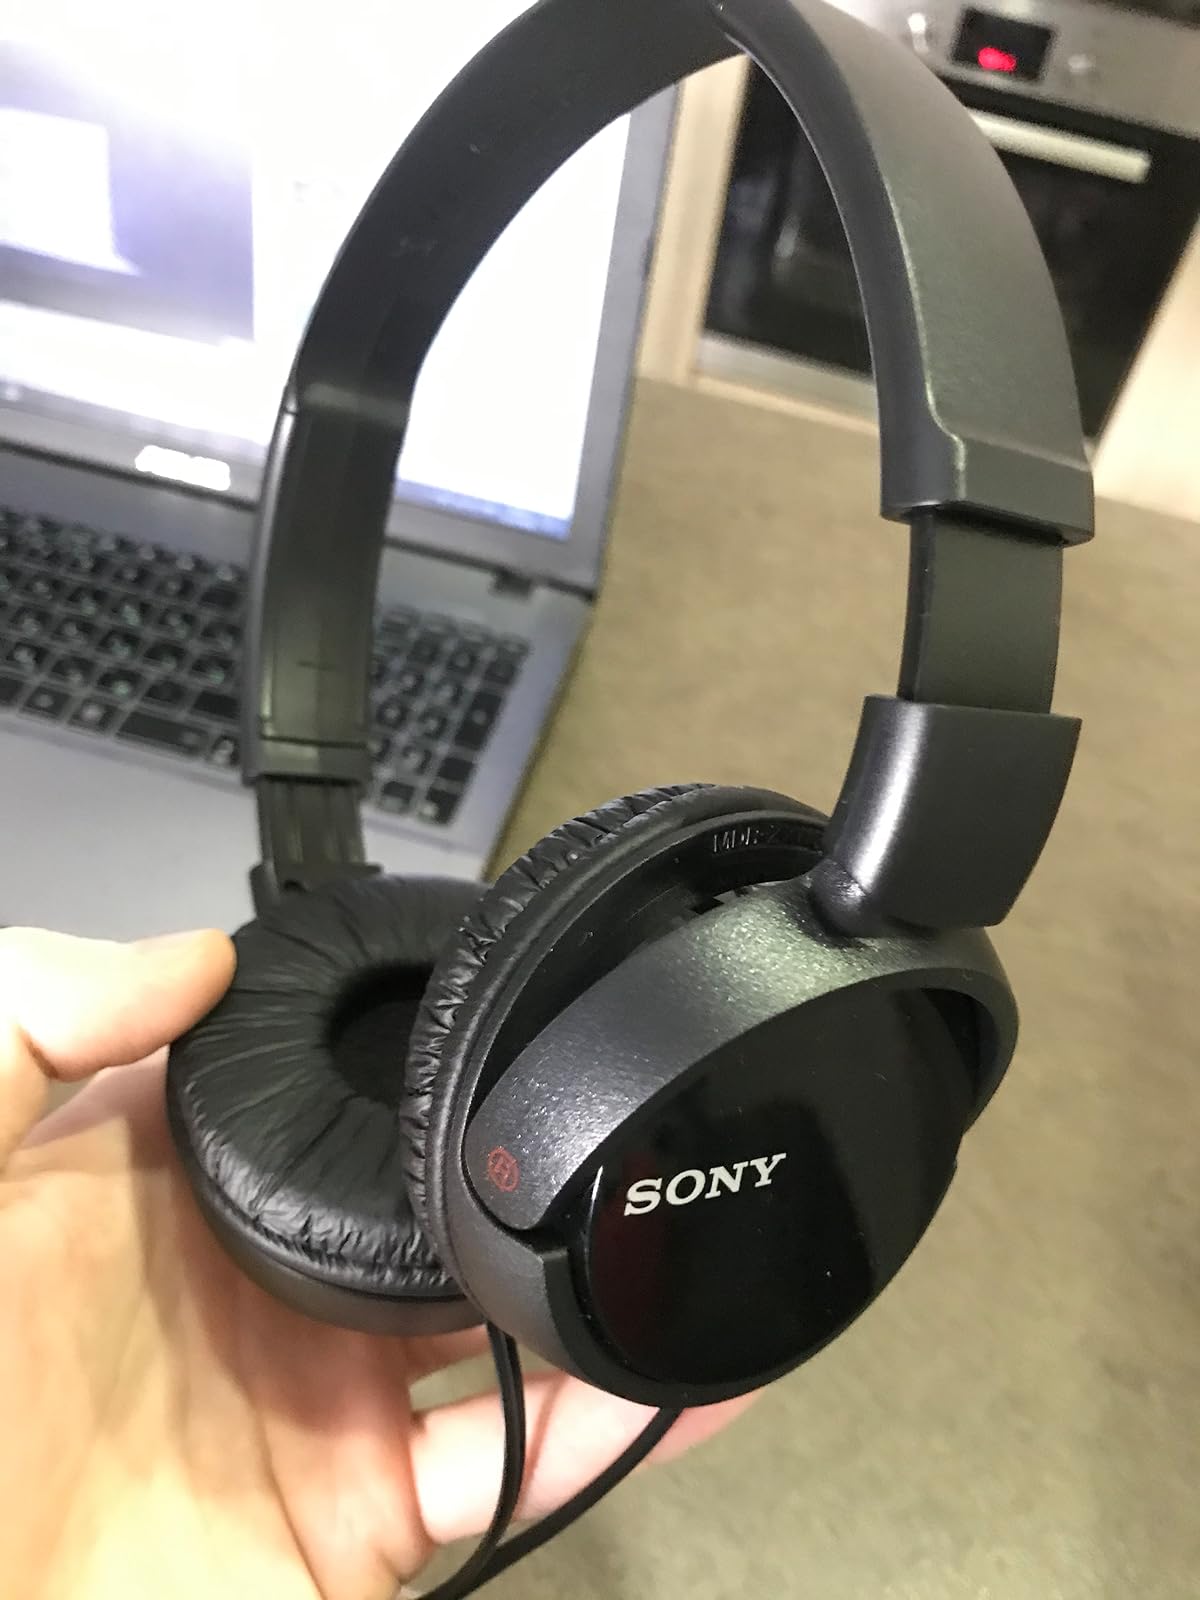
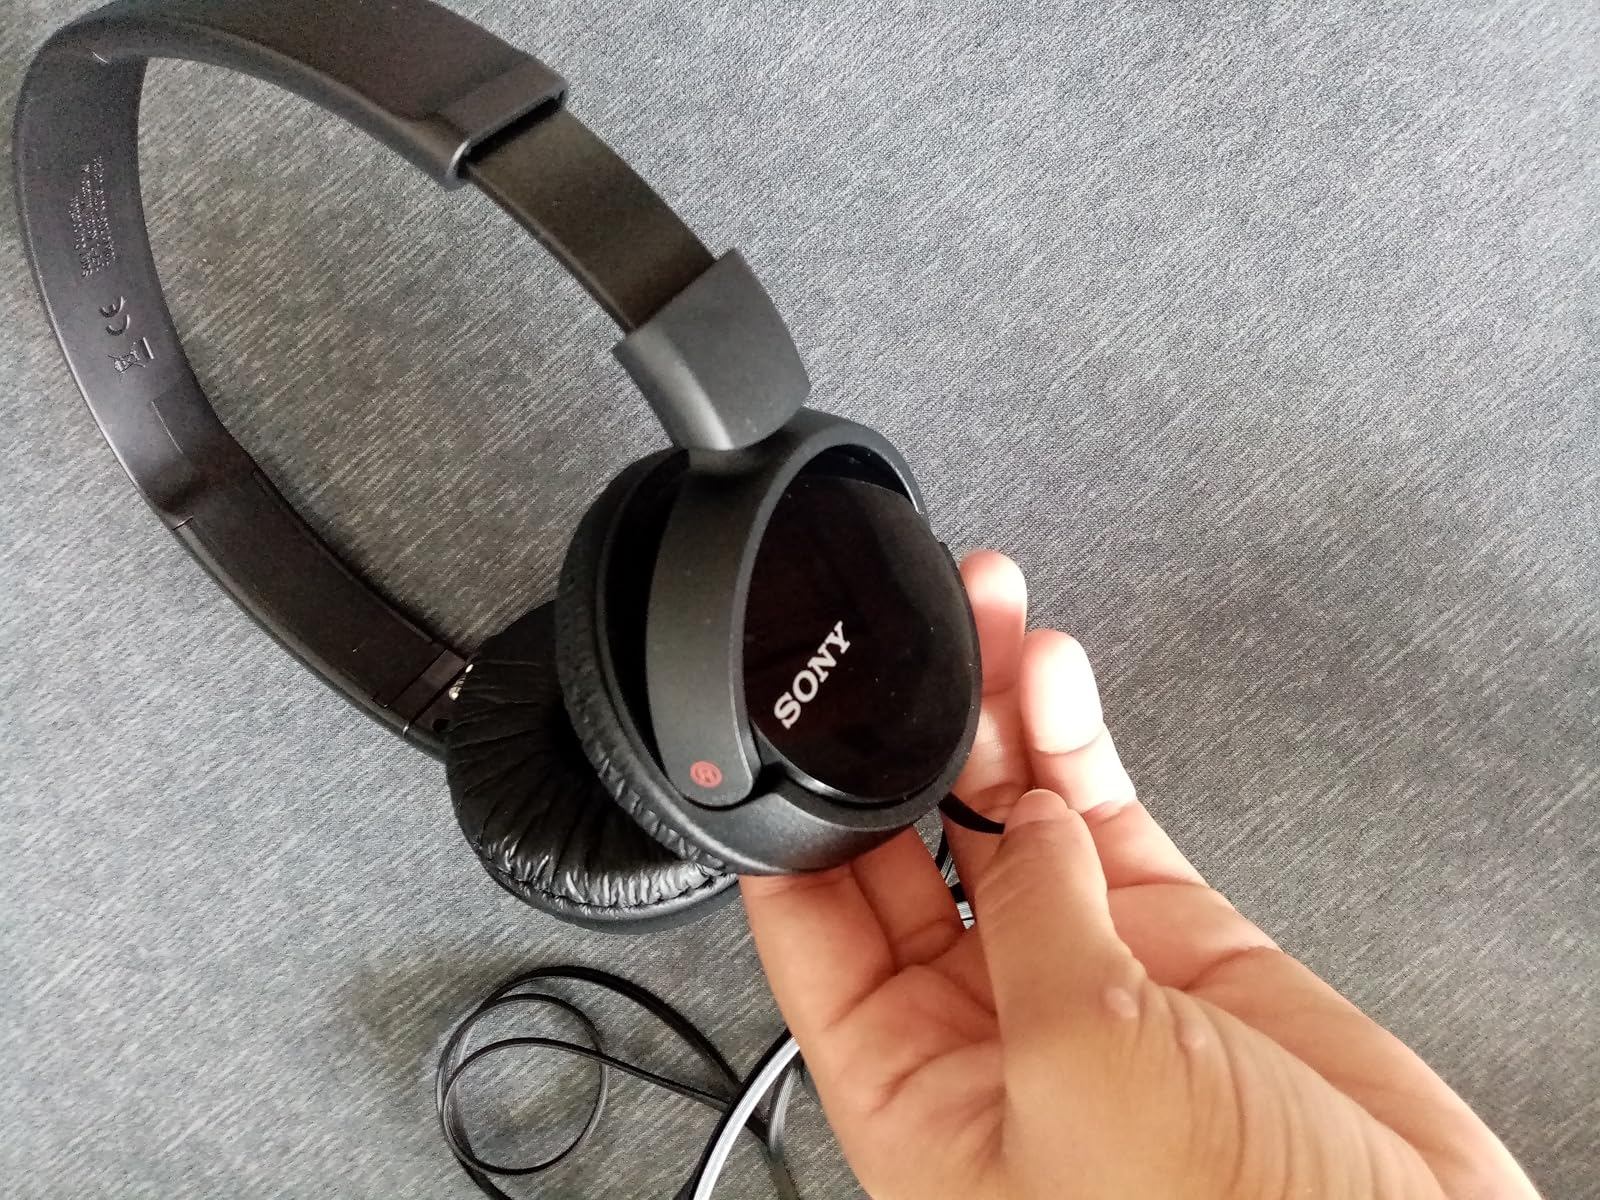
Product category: headphones
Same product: yes